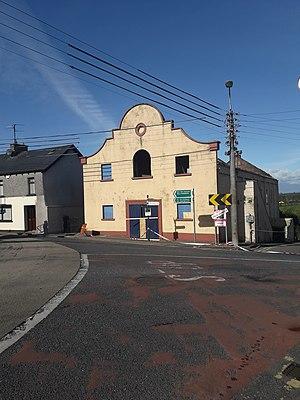
L'Erne Palais Ballroom était une salle située à Belturbet dans le comté de Cavan.